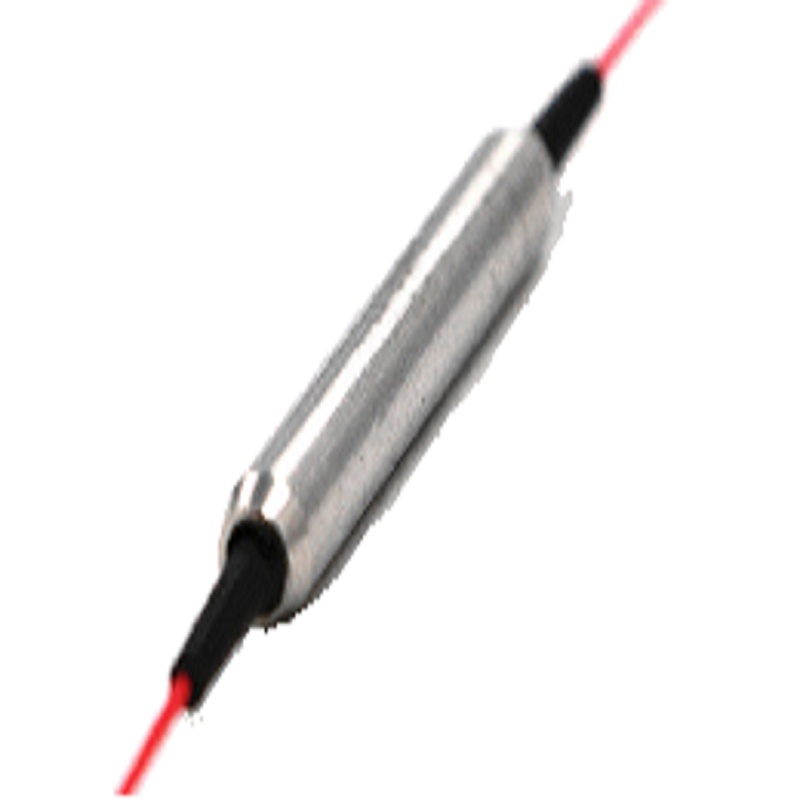
1550 nm PM BandPass Filter
Brand: wdmquest
The Bandpass Filter is a micro optics device based on environmentally stable thin film filter technology. It is widely applied to blocking the unwanted noise signals in EDFA and fiber pump laser systerms, to get the signals needed. The components are characterized with high isolation, low insertion loss, high return loss, excellent environmental stability and reliability and high power handing capability. FEATURES Low Insertion Loss High Return Loss High Extinction Ratio High Stability and Reliability USE IN Fiber Laser Test Instrument Fiber Sensor EDFA Lead Time: 3-4 Weeks Datasheet
Category: Electronics > Circuit Boards & Components > Electronic Filters > Band-Pass Filters